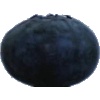
Label: Blueberry 1